Maria Tatar

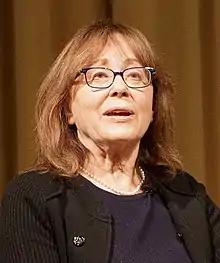
Maria Tatar in 2018

Maria Magdalene Tatar (born May 13, 1945) is an American academic whose expertise lies in children's literature, German literature, and folklore. She is the John L. Loeb Professor of Germanic Languages and Literatures, and Chair of the Committee on Degrees in Folklore and Mythology at Harvard University.